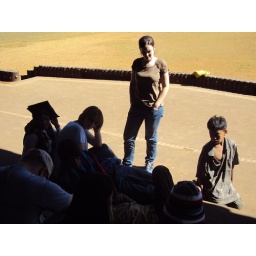
paige the girl in brown is kent's wife